Polish Americans

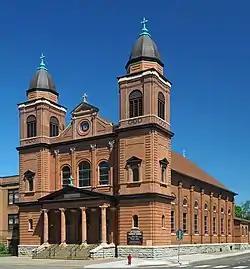
Church of St. Casimir in Saint Paul, Minnesota, built in 1904

Other industrial cities with major Polish communities include Buffalo, New York; Boston; Baltimore; New Britain, Connecticut; Dallas, Houston, Portland, Oregon; Minneapolis; Philadelphia; Columbus, Ohio; Erie, Pennsylvania; Rochester, New York; Syracuse, New York; Los Angeles; San Francisco; Seattle; Pittsburgh; South Bend, Indiana; central/western Massachusetts; and Duluth, Minnesota. There is a relatively large Polish population in Kansas City and Saint Louis, Missouri in addition to the area's many German-Americans.